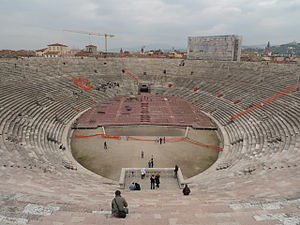
Arena (scene)
Arenaen i Verona.
En arena er oprindelig en sandbelagt, plads i et romersk amfiteater, beregnet til gladiator- og dyrekampe, men i dag også en scene hvor der er optræden af forskellig slags.